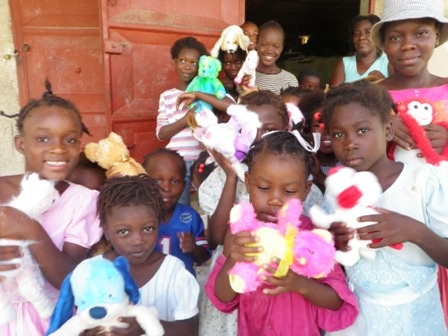
A group of young children standing next to each other.
A group of happy children show their stuffed toys.
A group of children holding stuffed animals outside of a building.
A group of children are posing with stuffed animals.
A group of young children holding onto stuffed animals